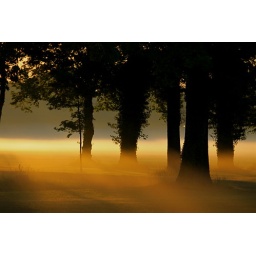
IMG_4679 early in the morning, waiting for the horses to train